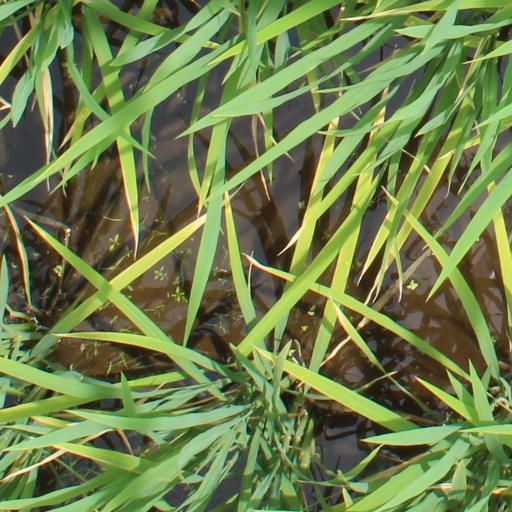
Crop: rice